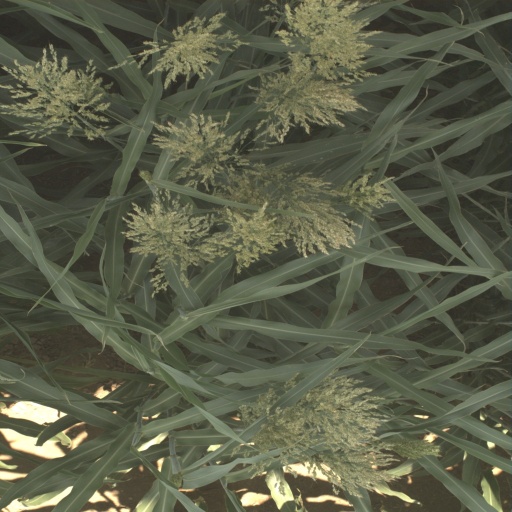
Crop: sorghum